Thomas Baillairgé

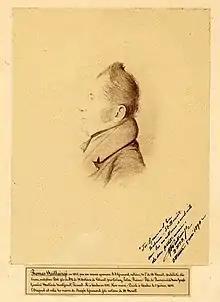

Thomas Baillairgé (20 December 1791 – 9 February 1859) was both a wood carver and architect, following the tradition of the family. He was the son of François Baillairgé and the grandson of Jean Baillairgé, both men being termed architects under the definition of the time. The family had been based in Quebec since 1741 and Thomas attended English school and then the "Petit Séminaire de Québec". During the latter time, he would also have begun to learn wood carving and architecture.